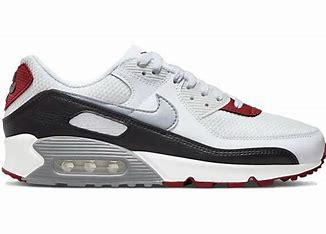
Brand: Nike
Model: Air Max 90 Sale